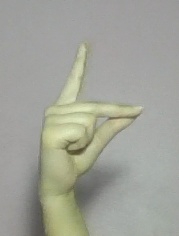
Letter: ta